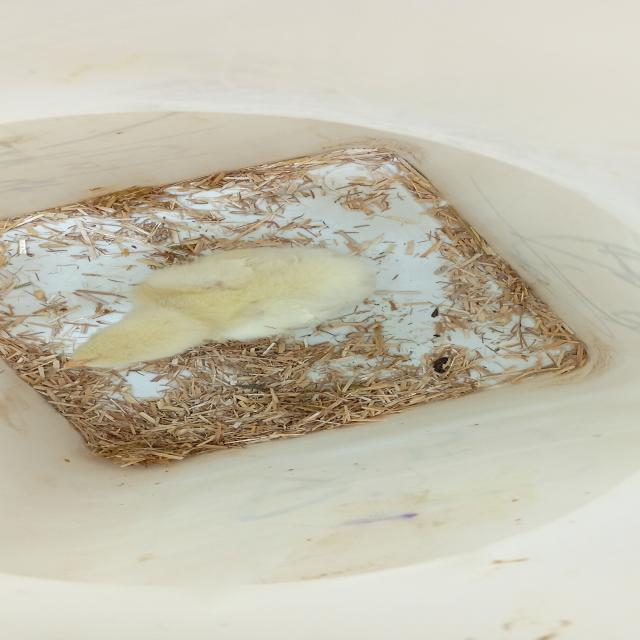
Weight: 116 g